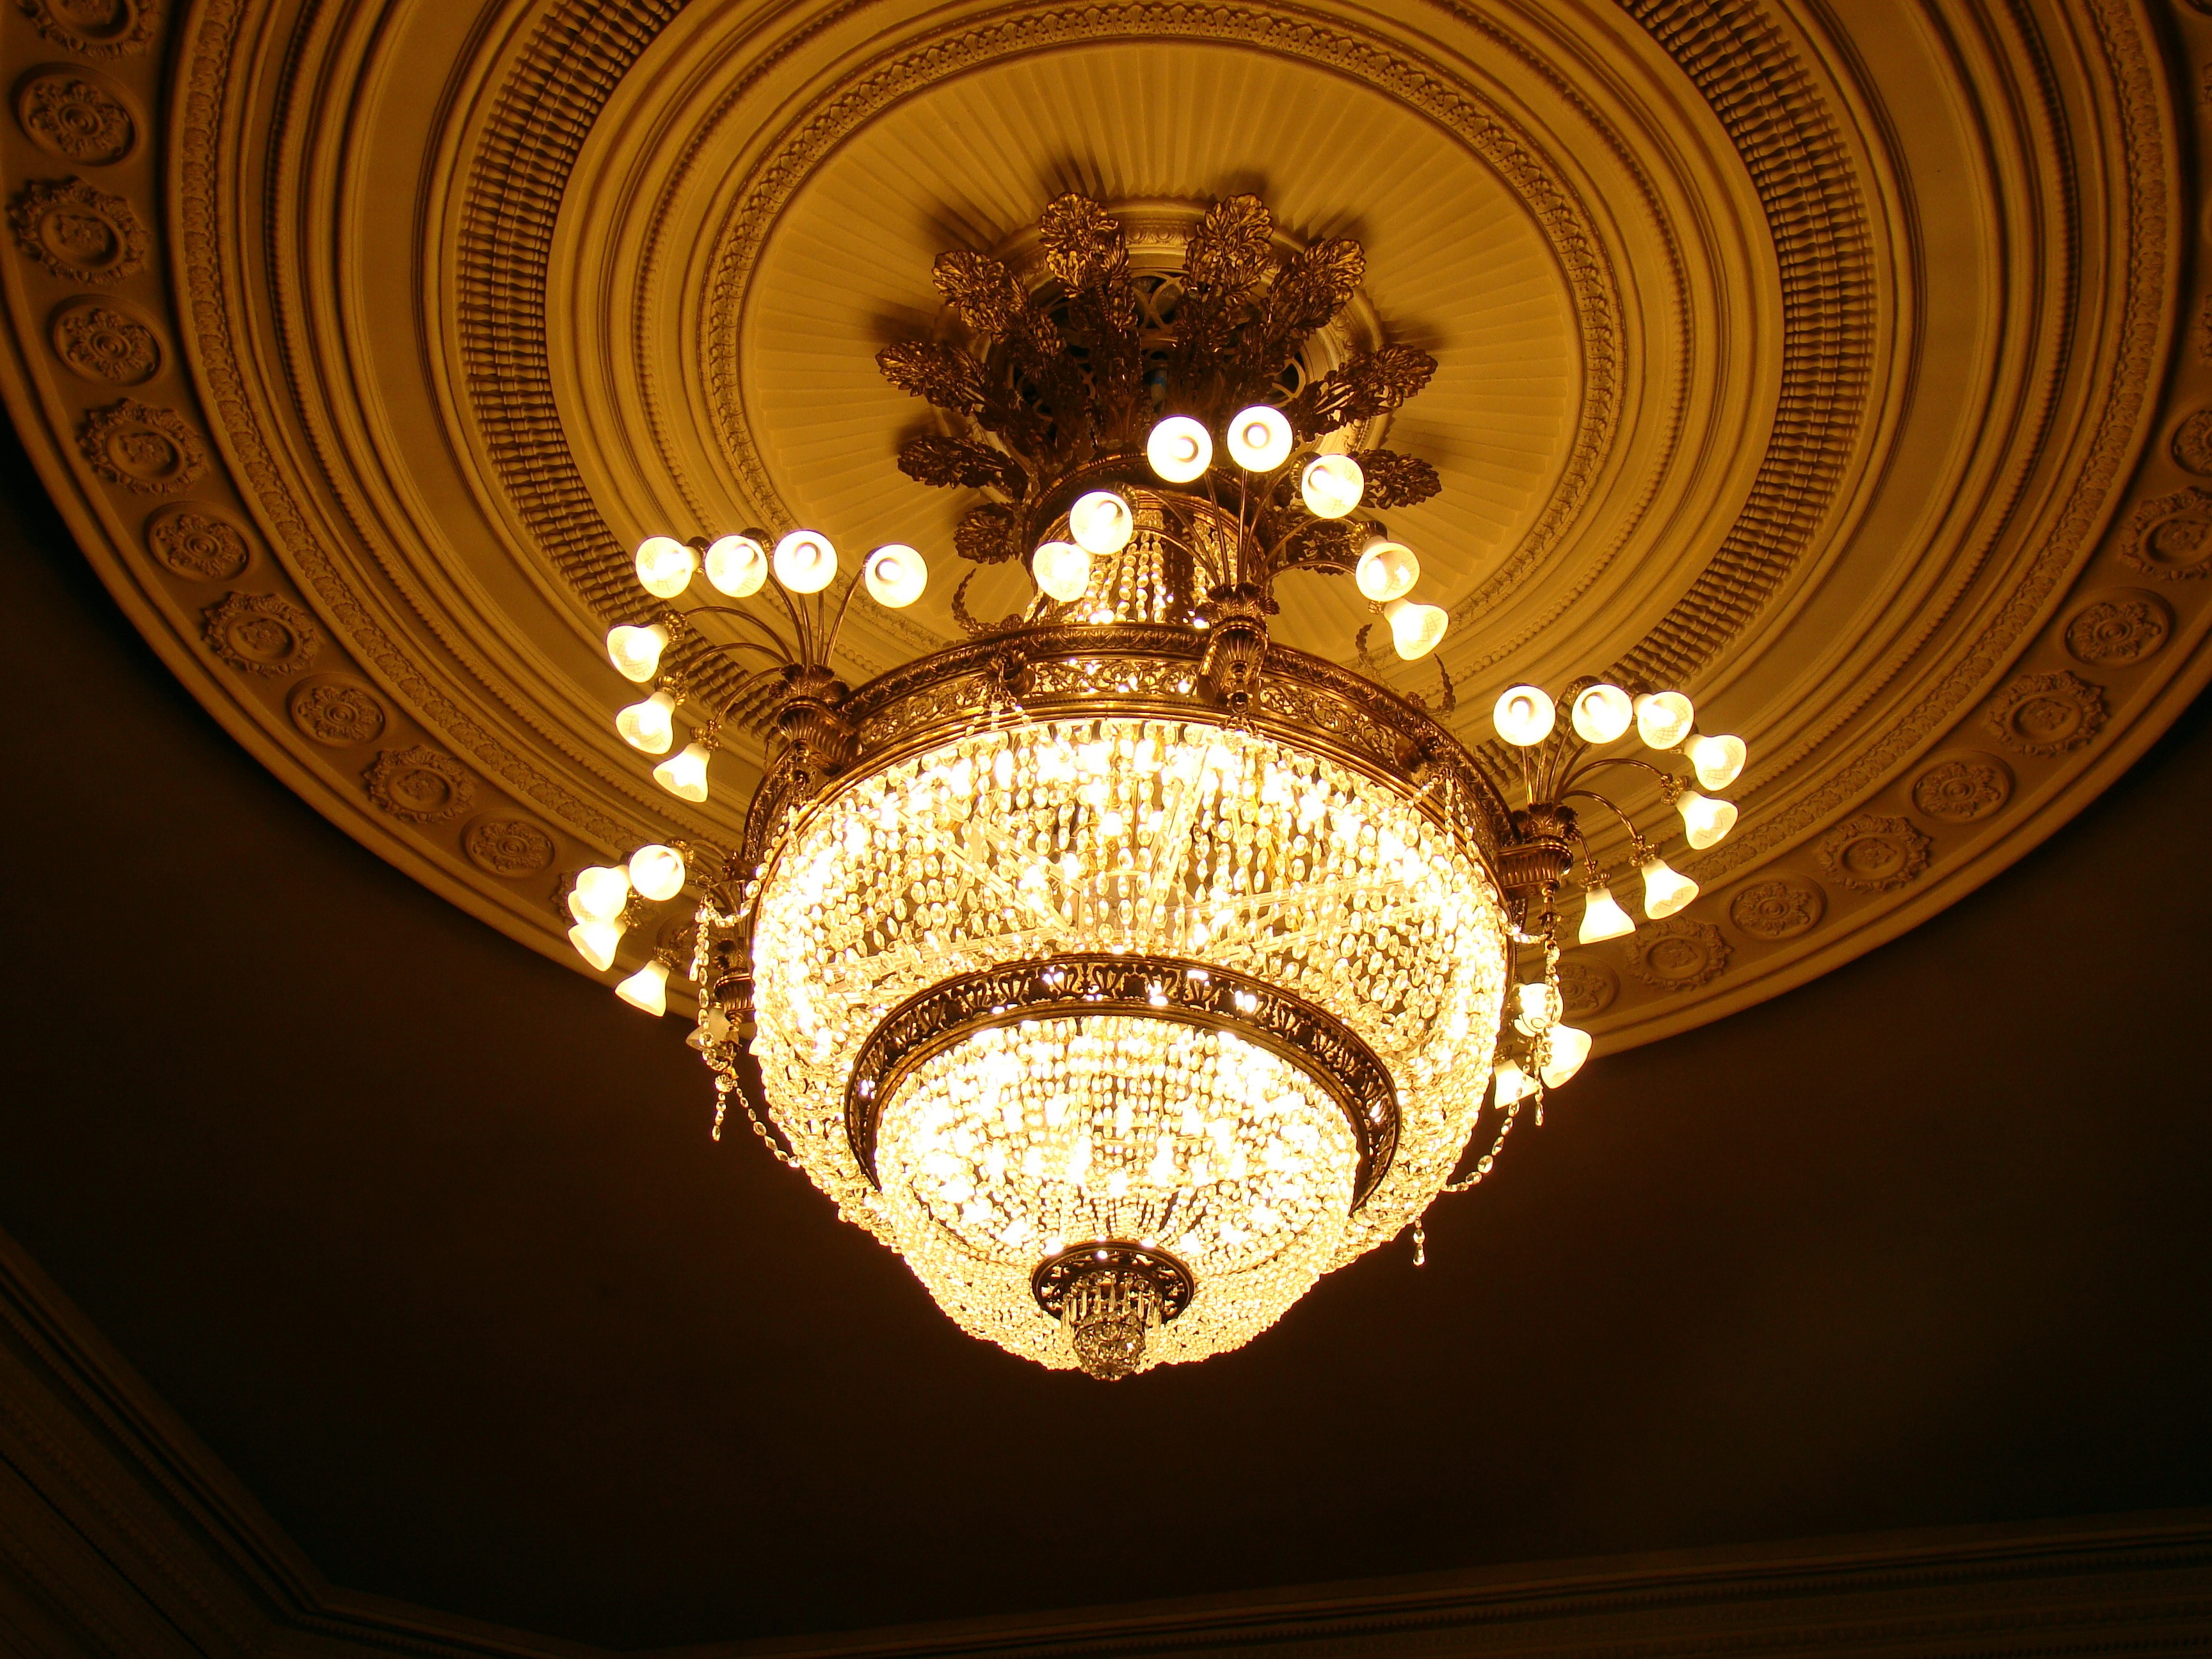
light, interior, ceiling, yellow, lighting, circle, symmetry, light fixture, headlamps, chandelier, candelabra, ceiling luminaire